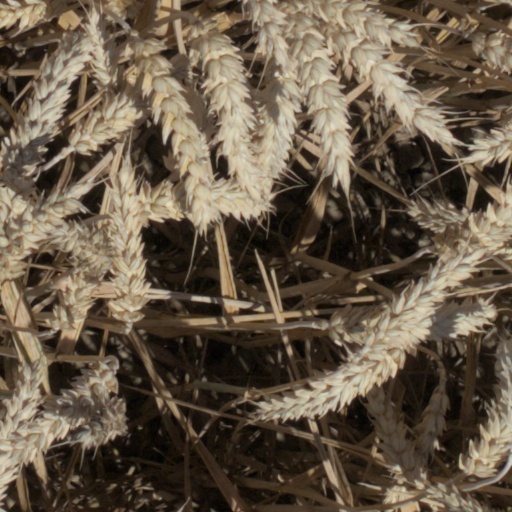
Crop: wheat